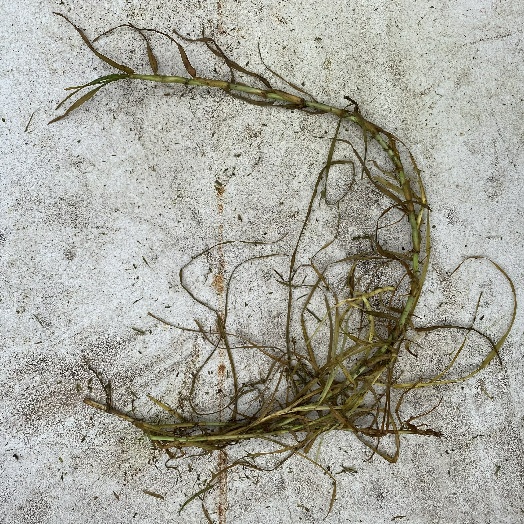
Label: generalcompost